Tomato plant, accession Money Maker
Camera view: vertical (180 deg); turntable rotation: 90 degrees
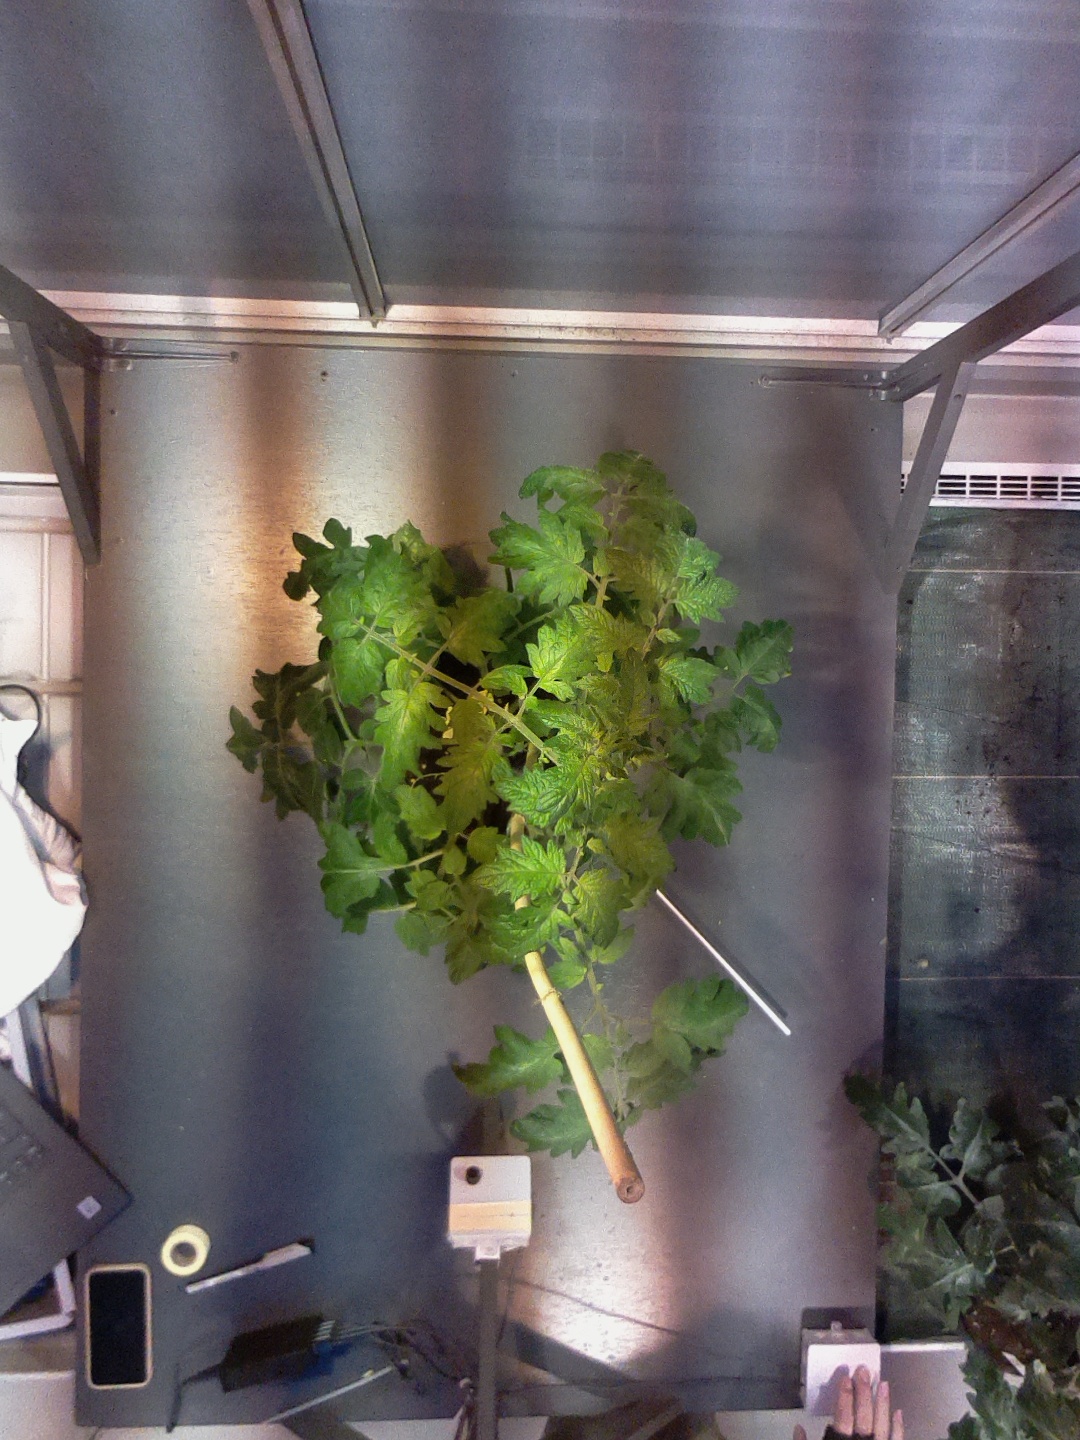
BBCH growth stage 68: Full flowering, 80%-90% of flowers open, more petals falling